2B11

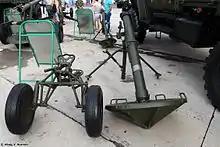
2B11 120mm mortar

The 2B11 is a 120 mm mortar developed by the Soviet Union in 1981 and subsequently fielded in the Soviet Army. The basic design for the 2B11 was taken from the classic Model 1943 120 mm mortar, and incorporated changes to make the mortar less heavy. It is a part of the 2S12 Sani. It is being supplemented in Russia by the new 2B24 82 mm mortar.